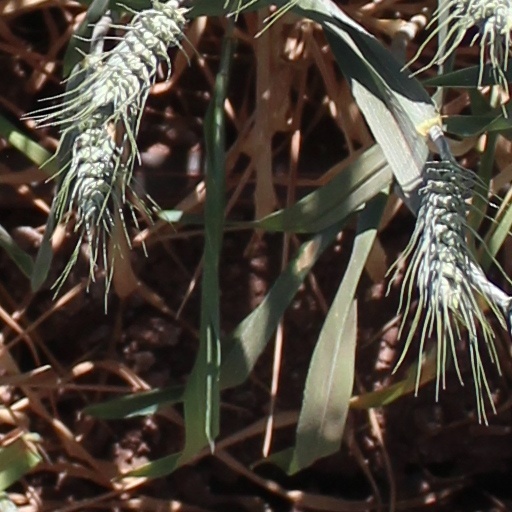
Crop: wheat